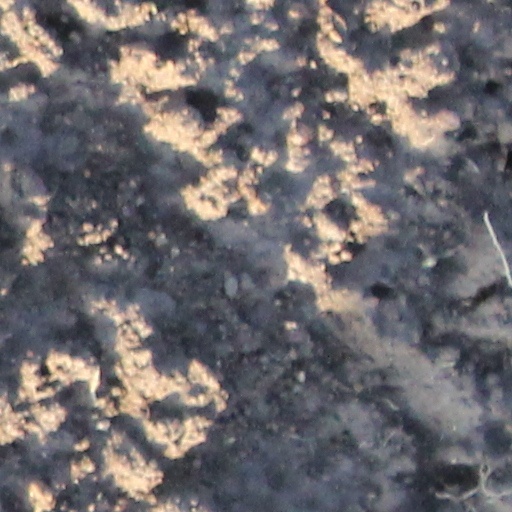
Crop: wheat